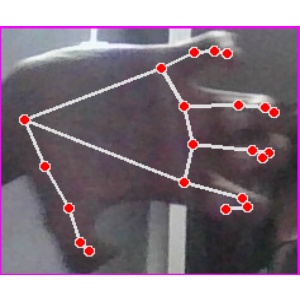
अक्षर: त